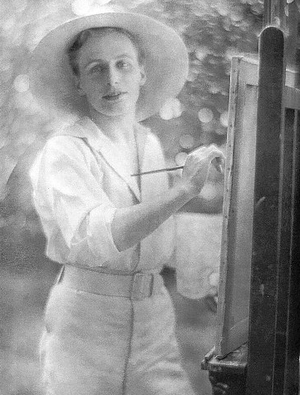
William Bruce Ellis Ranken, né à Édimbourg en 1881 et mort en 1941 à Londres, est un peintre et esthète britannique qui a surtout peint des portraits de l'aristocratie et de la haute société britannique, ainsi que les demeures de ses relations mondaines et des paysages.